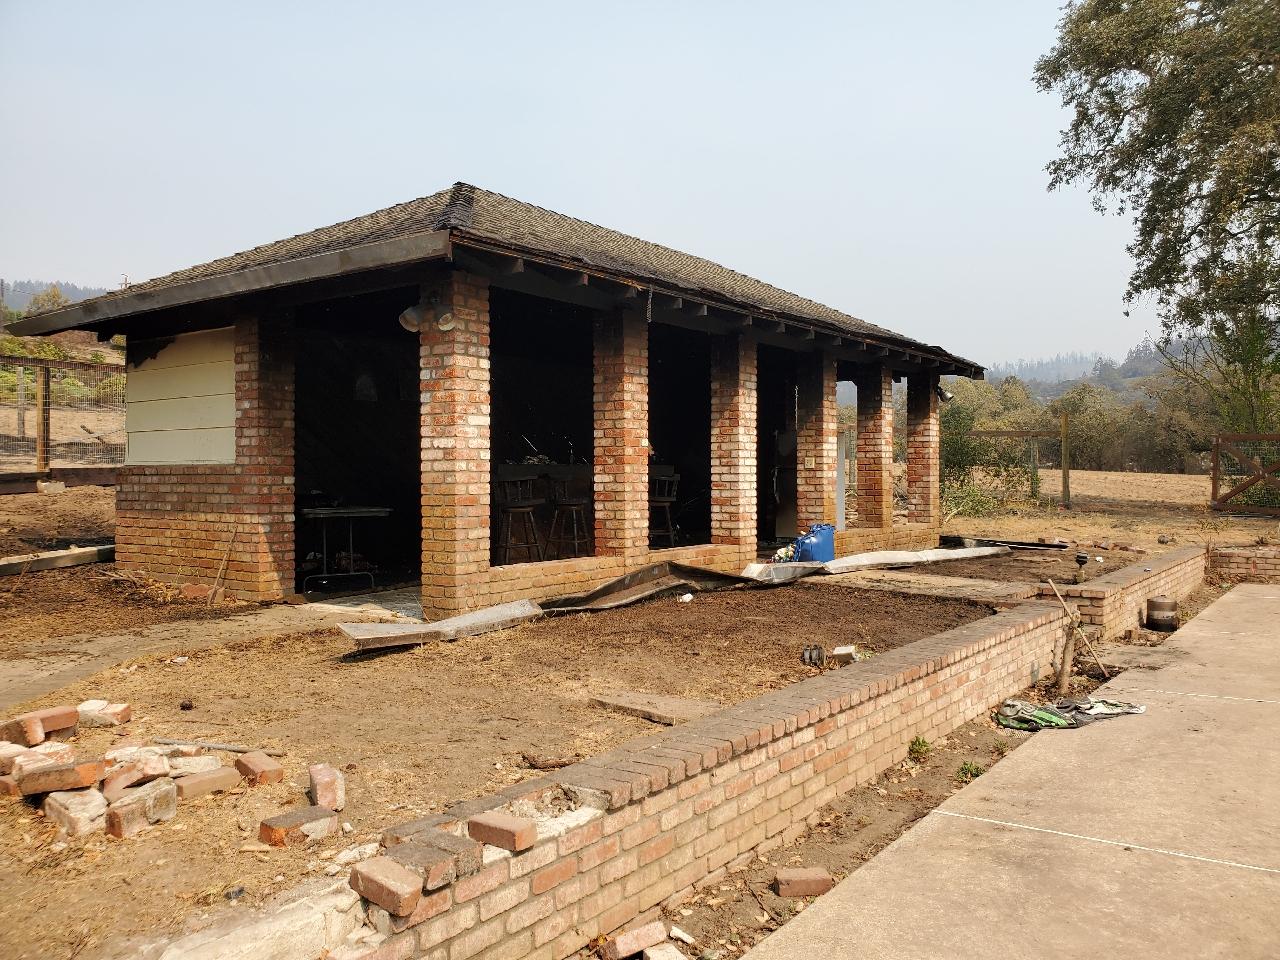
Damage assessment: major